Art Deco in Mumbai

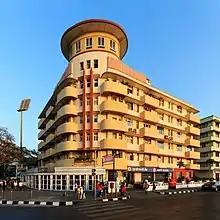
Art Deco building at the Marine Drive

The Art Deco in Mumbai, India style is a notable feature of the architecture of the city. It was used primarily for office buildings, residences and movie theaters, during a period when India was part of the British Empire. On 30 June 2018, an ensemble of such buildings were officially recognized as a World Heritage site by the UNESCO World Heritage committee held in Bahrain as the Victorian and Art Deco Ensemble of Mumbai.